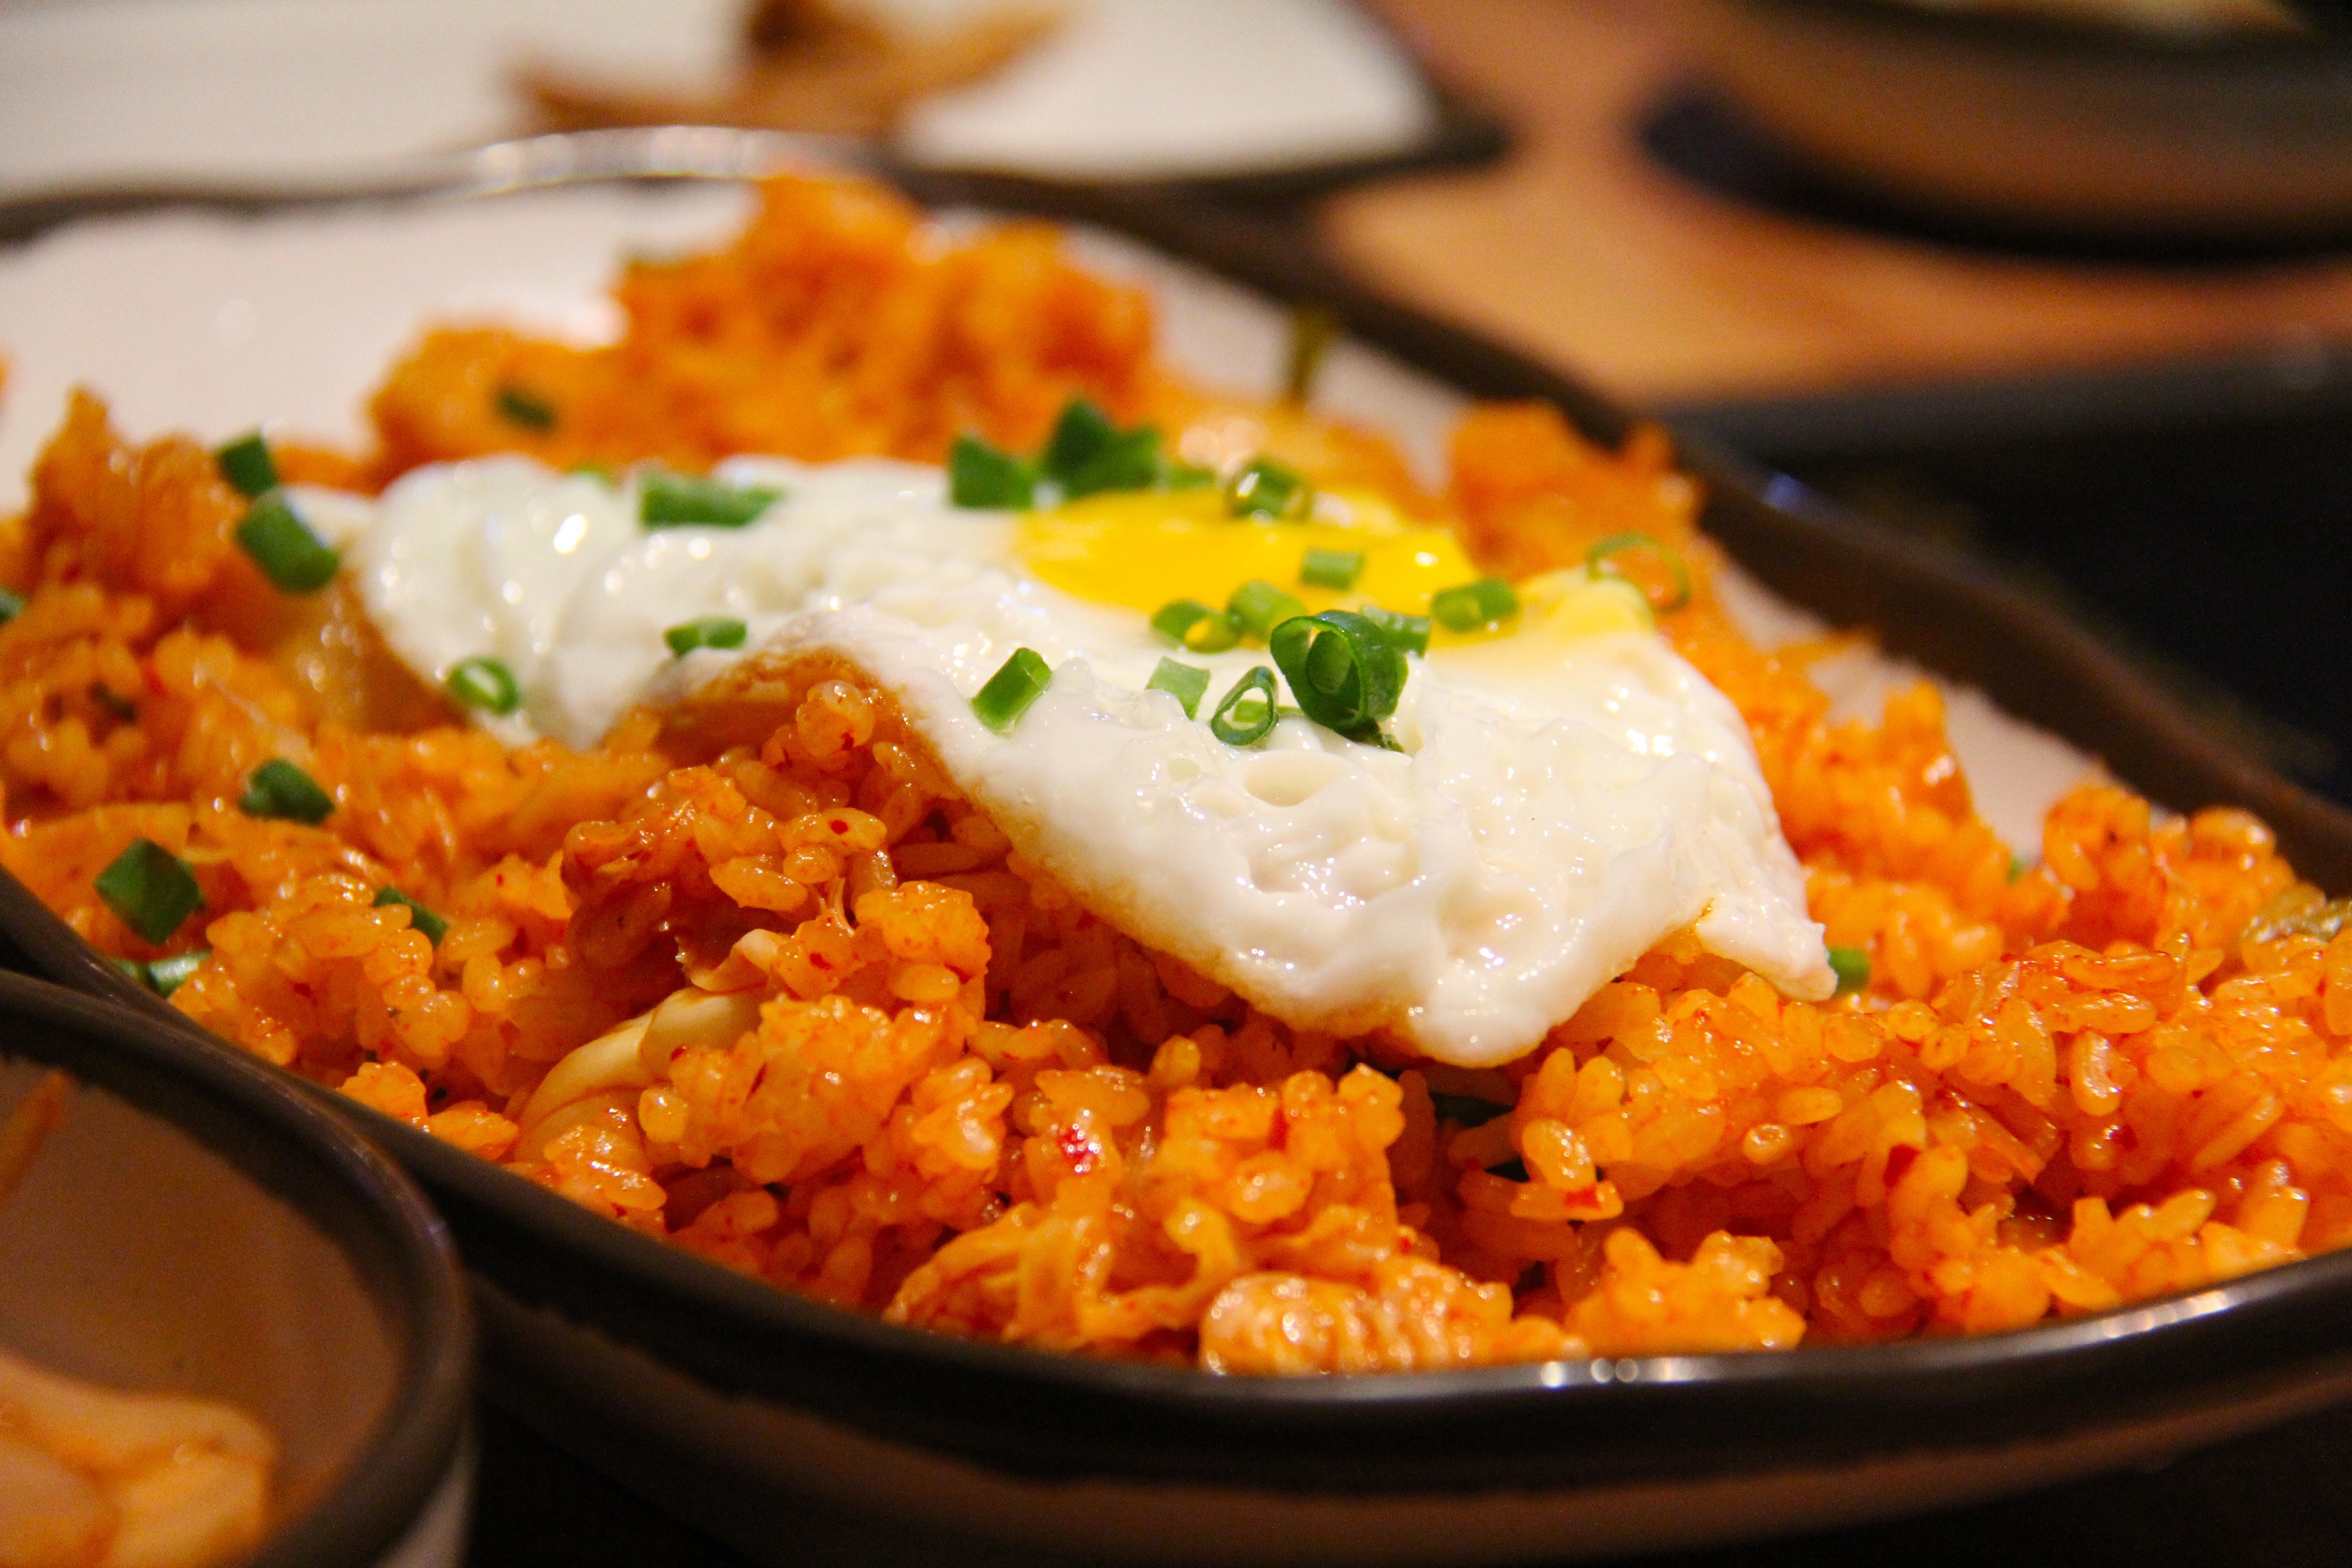
dish, meal, food, produce, diner, breakfast, lunch, cuisine, delicious, rice, egg, fried egg, asian food, fried rice, tasty, curry, korean, thai food, nasi goreng, chinese food, biryani, steamed rice, kimchi fried rice